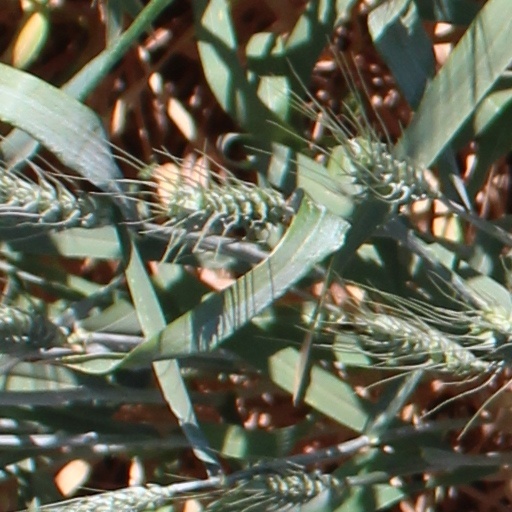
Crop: wheat